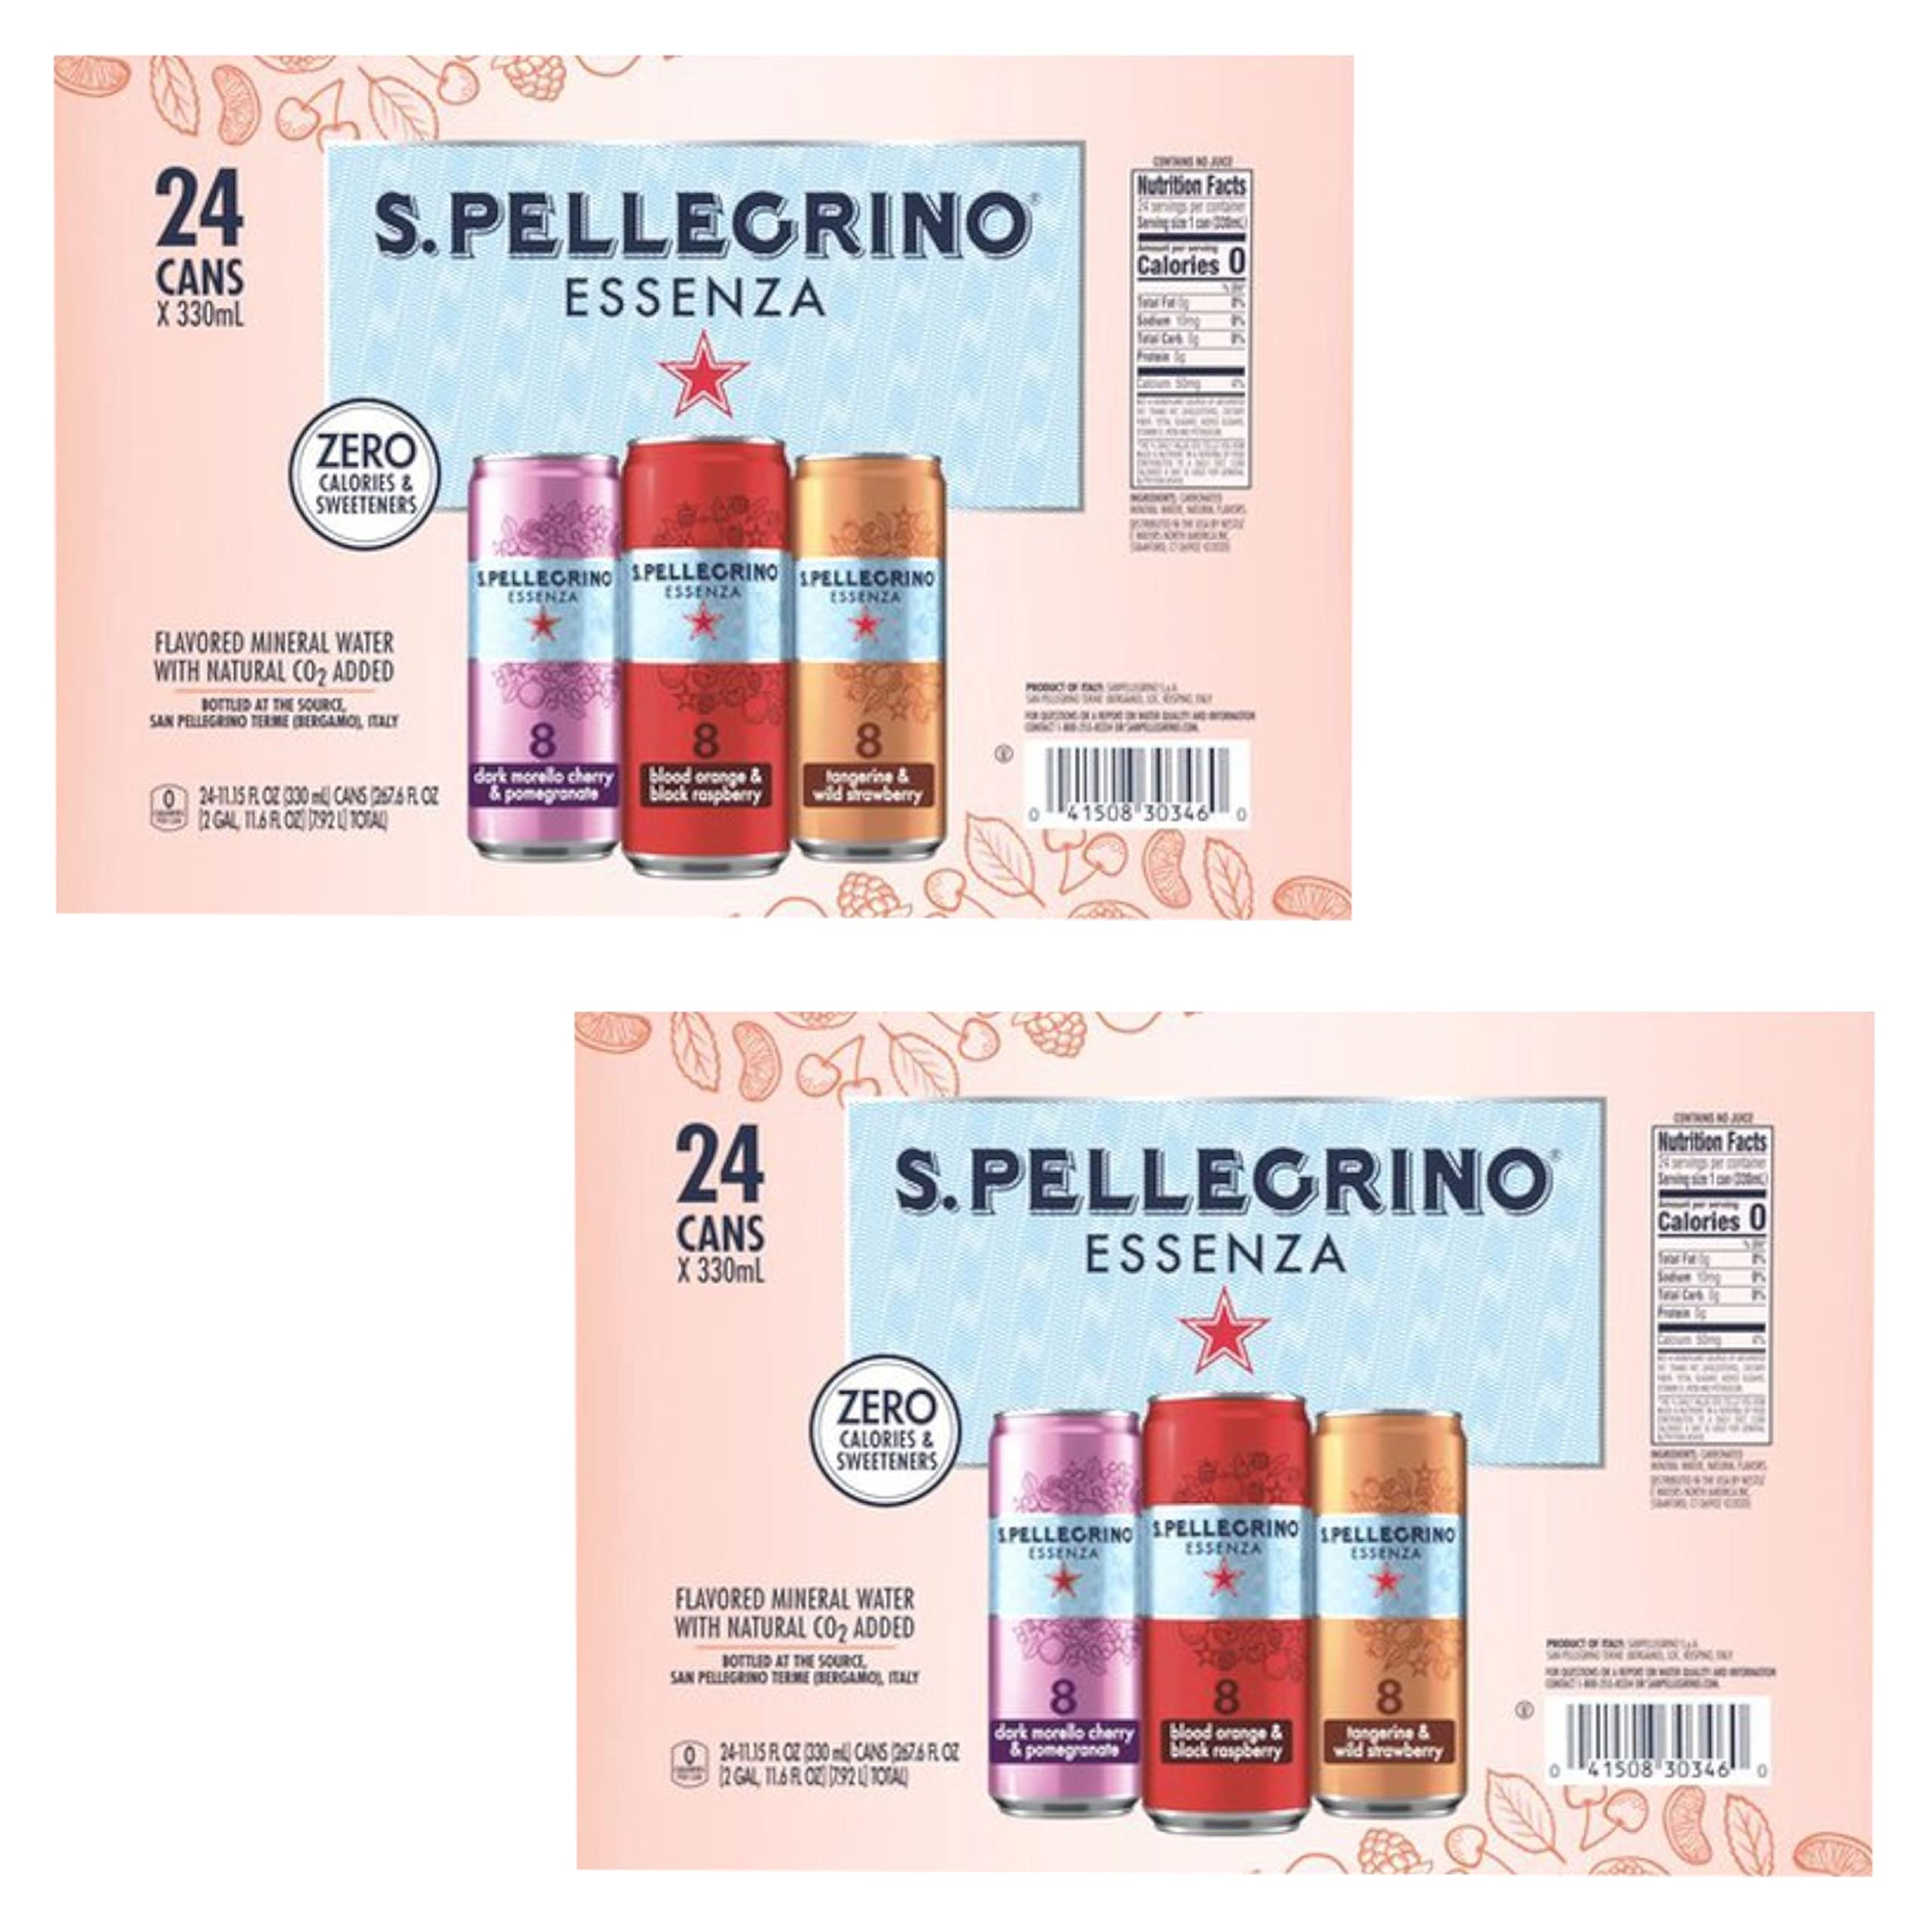
Item Name: San Pellegrino Essenza Variety - Dark Morello Cherry & Pomegranate with Tangerine and Wild Strawberry and Blood Orange and Black Raspberry 24/11.15 oz Cans. (1 - Pack)
Bullet Point 1: An intense aroma with the citrusy zest of tangerine, balanced with wild strawberries and our signature gentle bubbles. Pair with medium-flavored dishes such as sautéed vegetables, white meat or freshly made pasta
Bullet Point 2: A powerful aroma of fine red fruits, accompanied by our signature gentle bubbles and characterized by intense fruit flavored notes. Pair with more flavorful dishes such as roasted vegetables, premium red meats, rich sandwiches and chocolate desserts
Bullet Point 3: Treat yourself to an elevated taste experience with the new Blood Orange & Black Raspberry Essenza. This flavor pairs perfectly with rich foods such as red meat dishes or cheesy pasta
Bullet Point 4: The delicate, unique flavors Make S.Pellegrino Essenza the perfect food partner and adds a tasty twist to your dishes without adding any calories.Gluten free
Bullet Point 5: The unique and premium packaging design allows you to bring a touch of Italian Elegance to every moment in your day
Product Description: Add a touch of taste to your everyday moments with S.Pellegrino Essenza. The same gentle bubbles of S.Pellegrino mixed with a vibrant blend of Mediterranean fruit flavors. Enjoy a twist of flavor with zero calories, zero sweeteners and no artificial ingredients.<br><br> Available in a unique range of refreshing flavors. Sparkling water is the new drink of choice! Made with natural mineral water, the fizziness and fresh flavors make it a drink worth pairing with your next meal. Enjoy a twist of flavor with zero calories, zero sweeteners and no artificial ingredients.<br><br> Available in a unique range of refreshing flavors. 11.15-ounce/0.33-Liter aluminum can, convenient for on-the-go, lunches and easy social gatherings. The same gentle bubbles of s.Pellegrino mixed with a vibrant blend of Mediterranean fruit flavors. 11.15-Ounce or0.33-Liter aluminum can, convenient for on-the-go, lunches and easy social gatherings. Treat yourself to an elevated taste experience with our wide range of S.Pellegrino Essenza flavors.
Value: 24.0
Unit: Count

Price: 31.75